Sacra conversazione

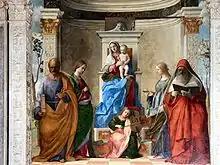
Example for a church by Giovanni Bellini, 1505, who also developed types for wealthy homes.

In art, a (plural: "sacre conversazioni"), meaning "holy (or sacred) conversation", is a genre developed in Italian Renaissance painting, with a depiction of the Virgin and Child (the Virgin Mary with the infant Jesus) amidst a group of saints in a relatively informal grouping, as opposed to the more rigid and hierarchical compositions of earlier periods. Donor portraits may also be included, generally kneeling, often their patron saint is presenting them to the Virgin, and angels are frequently in attendance.